Norethisterone enanthate

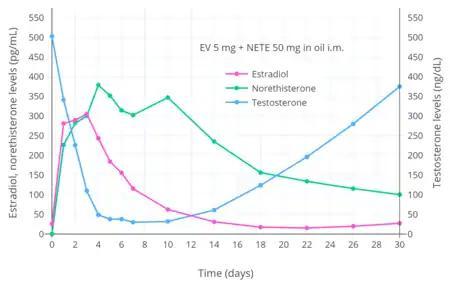
Hormone levels following a single intramuscular injection of estradiol valerate/norethisterone enanthate (5 mg/50 mg) (Mesigyna) in healthy young men. Testosterone levels were maximally suppressed by about 94%, to ~30 ng/dL, when measured at day 7 post-injection.

A single intramuscular injection of estradiol valerate/norethisterone enanthate (5 mg/50 mg) (Mesigyna) has been found to strongly suppress testosterone levels in men. Levels of testosterone decreased from ~503 ng/dL at baseline to ~30 ng/dL at the lowest point (–94%).